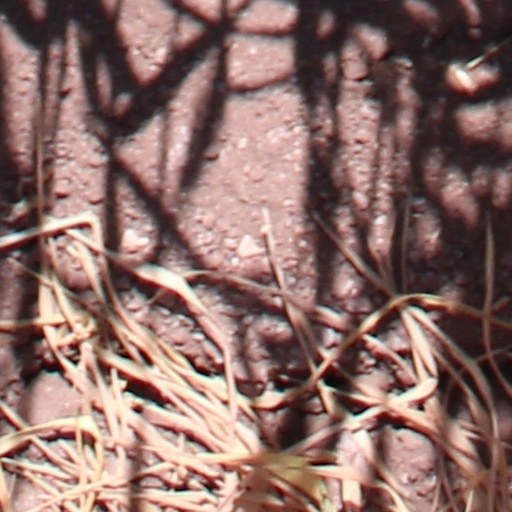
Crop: wheat